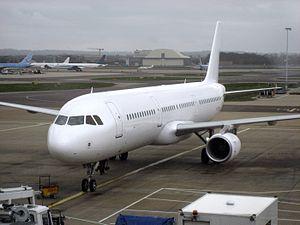
GB Airways était une compagnie aérienne britannique, partenaire franchisé de British Airways.